Landing Beaches; Aslito/Isely Field; & Marpi Point, Saipan Island

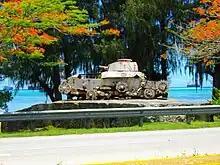
Landing beach bunker and Japanese tank

The main beaches where U.S. forces landed during the Battle of Saipan are on Island's west side, extending from a point south of Garapan southward around Agingan Point and onto Obyan Beach. The landmarked area includes the beaches and lagoons out to the fringing coral reef. This area includes a small number of remnant Japanese defenses, including several pillboxes, a partially-constructed gun emplacement, and a small Japanese tank that has been set on a pillbox as a sort of monument.